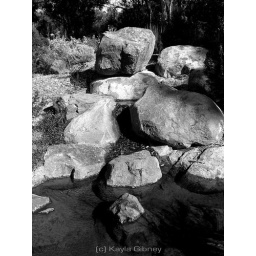
much better in black and white